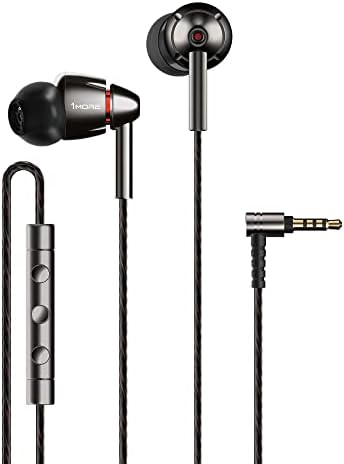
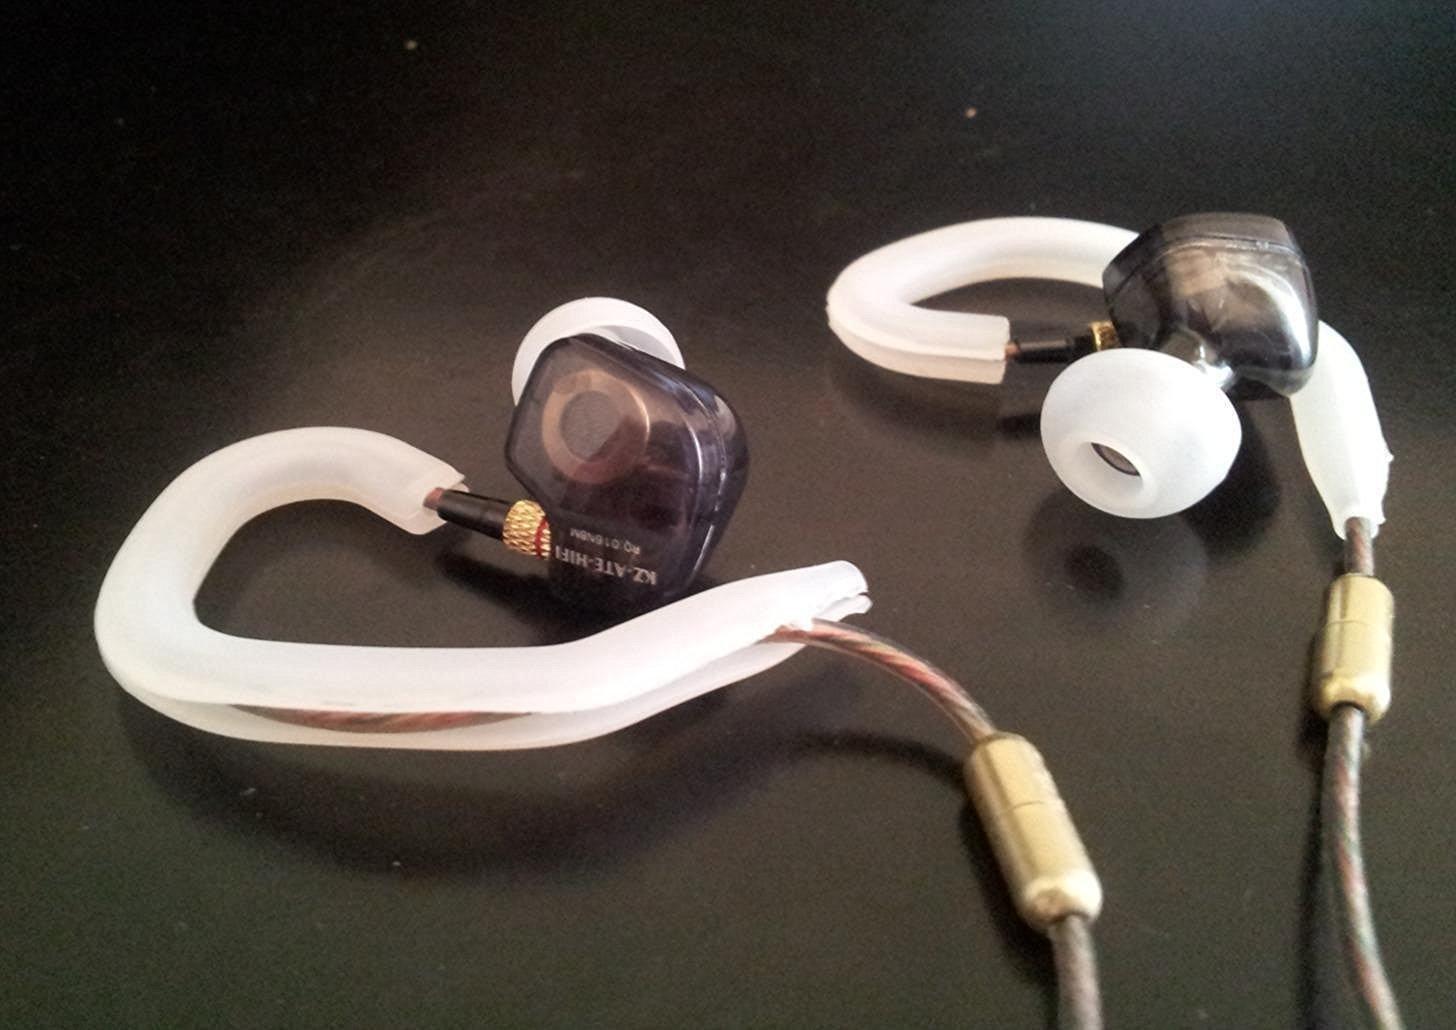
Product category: headphones
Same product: no